Millville, Illinois

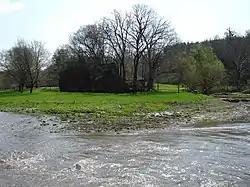
Millville was located at the confluence of the Apple River and the South Fork Apple River.

Millville is a defunct settlement in Jo Daviess County, Illinois, United States, located within the boundaries of Apple River Canyon State Park. Founded in 1835 and platted in 1846, the community was washed away completely by a flood in 1892. No visible remnants of its structures remain today. The site of Millville was added to the U.S. National Register of Historic Places as the Millville Town Site in 2003.